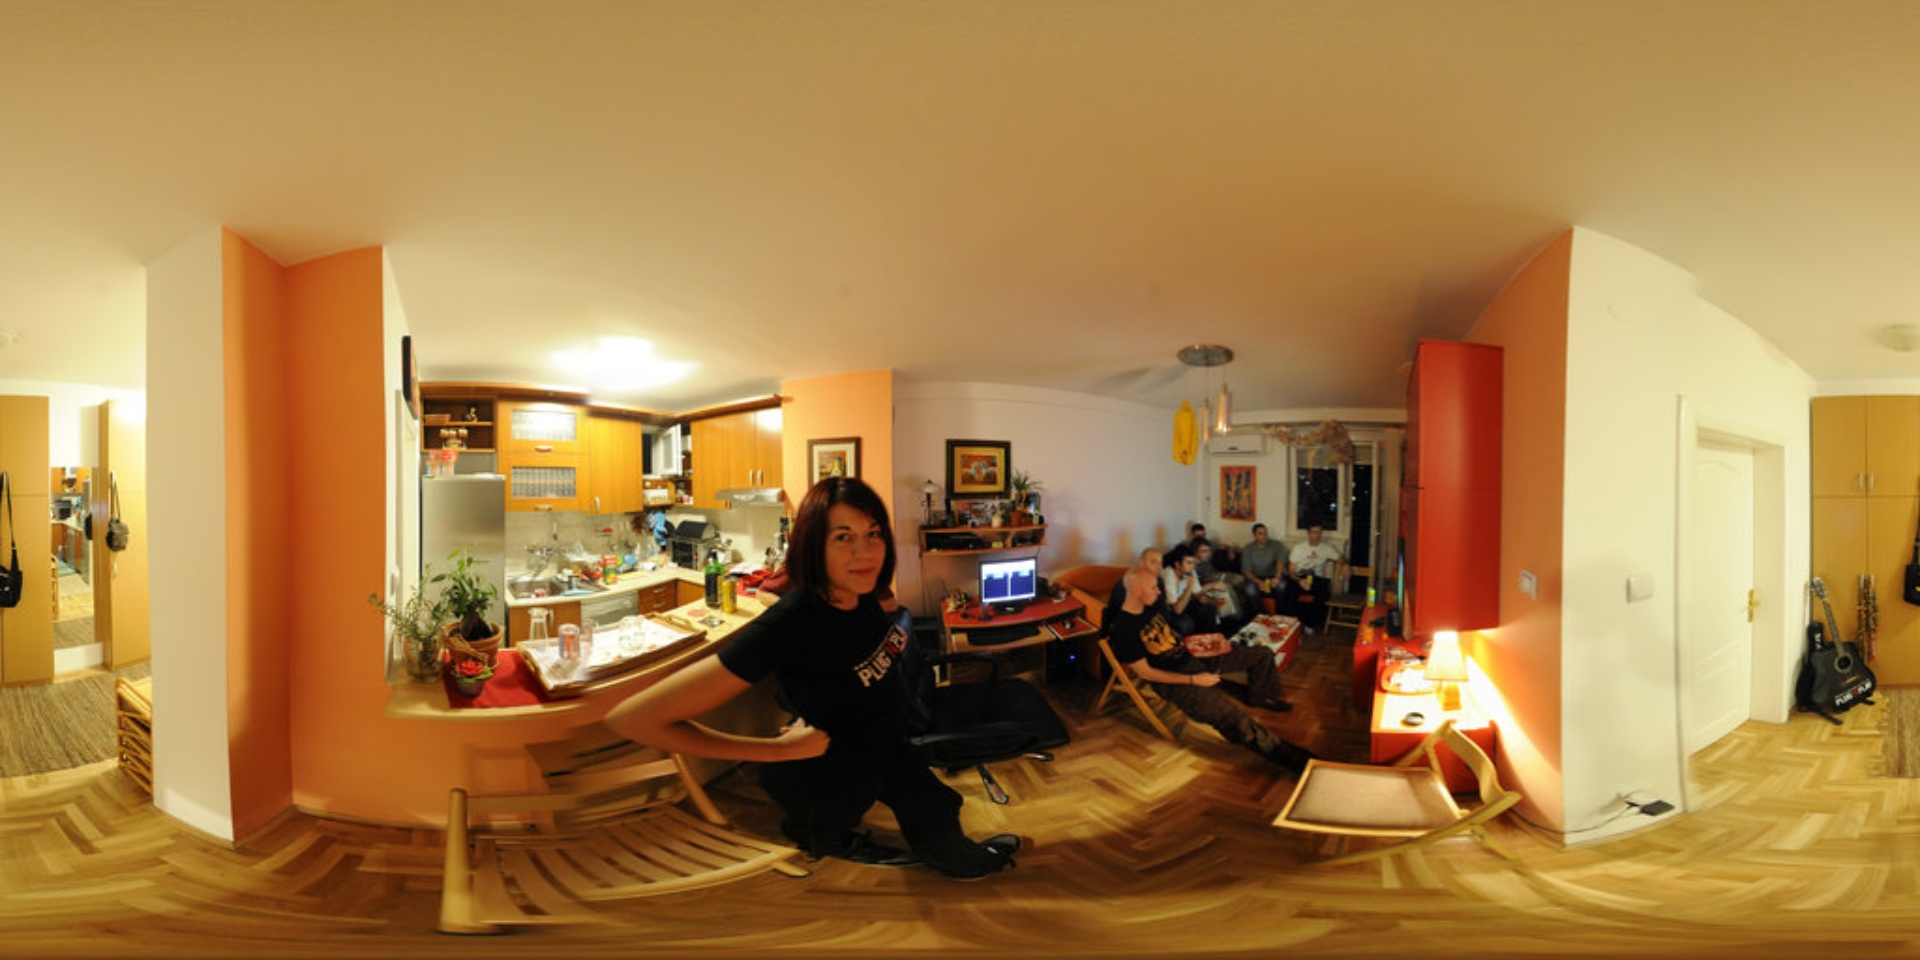
Referred object: the black guitar by the door

Referred object: turn slightly left to see the woman in a black shirt at the counter

Referred object: the office chair opposite the orange sofa